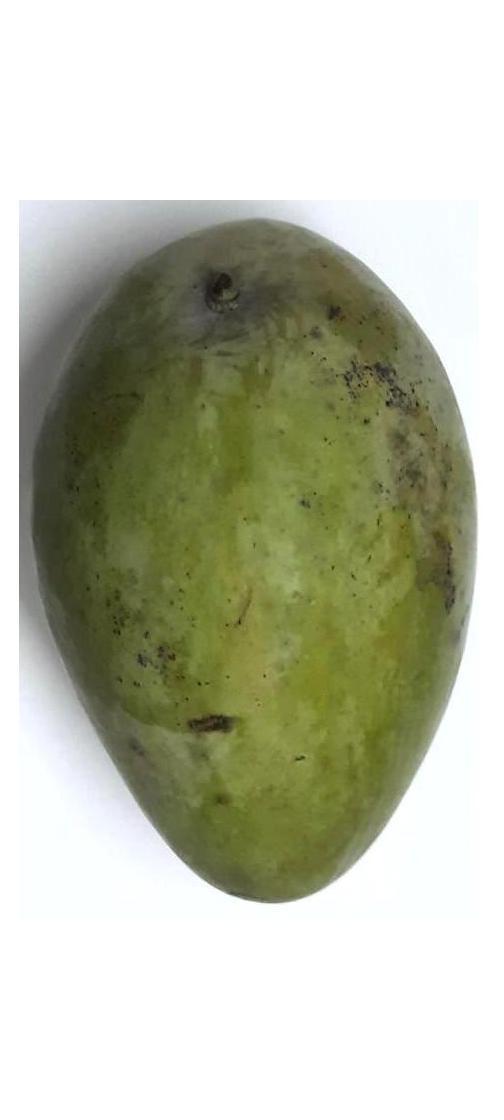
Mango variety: Amrapali